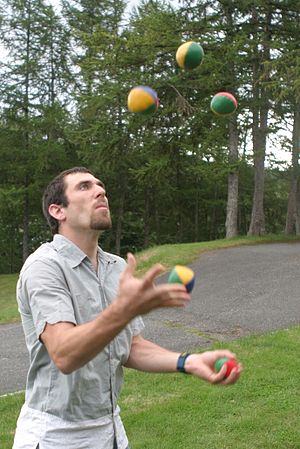
Jonglering
En mand, der jonglerer med 5 bolde.
Jonglering er en form for objektmanipulation, hvor en artist, kaldet en jonglør, bevidst designer objekters rejse i rummet for derigennem at opnå eller udtrykke noget Dette gøres som oftest ved hjælp af kast, men det kan også være bounces eller rul på gulv, krop eller et andet objekt. De mest almindelige objekter, der bruges til jonglering er bolde, ringe eller kegler. Mange lægfolk mener, at det kun kan kaldes jonglering, hvis der er flere objekter end hænder, men de fleste moderne jonglører vil nok ikke erklære sig enige i det. Så længe der er tale om objektmanipulation, som ikke har noget praktisk formål, så er der tale om jonglering.